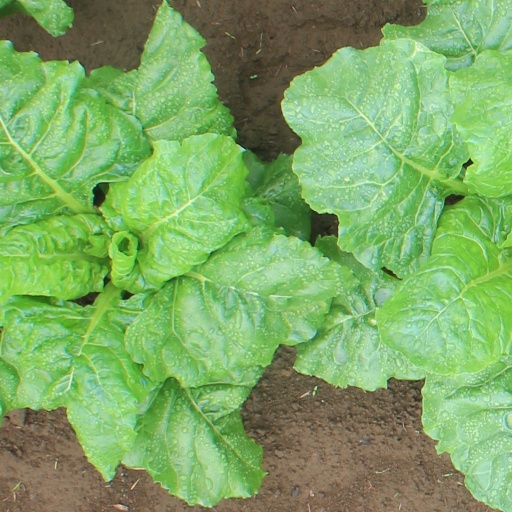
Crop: sugar beet